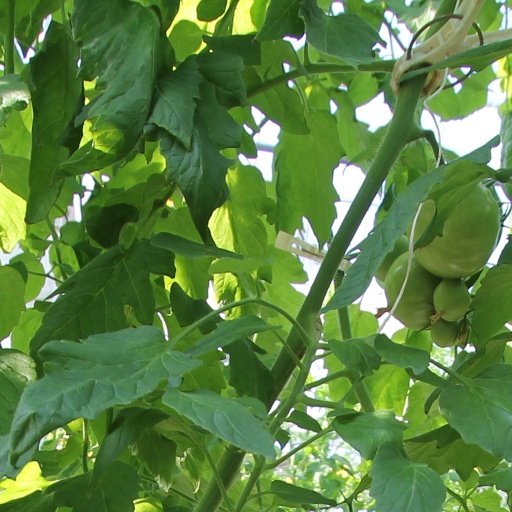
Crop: tomato